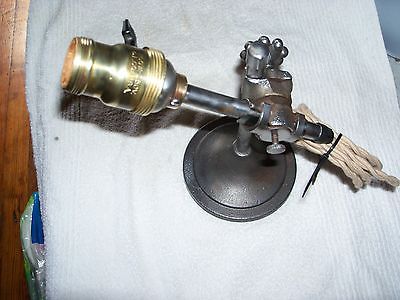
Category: table